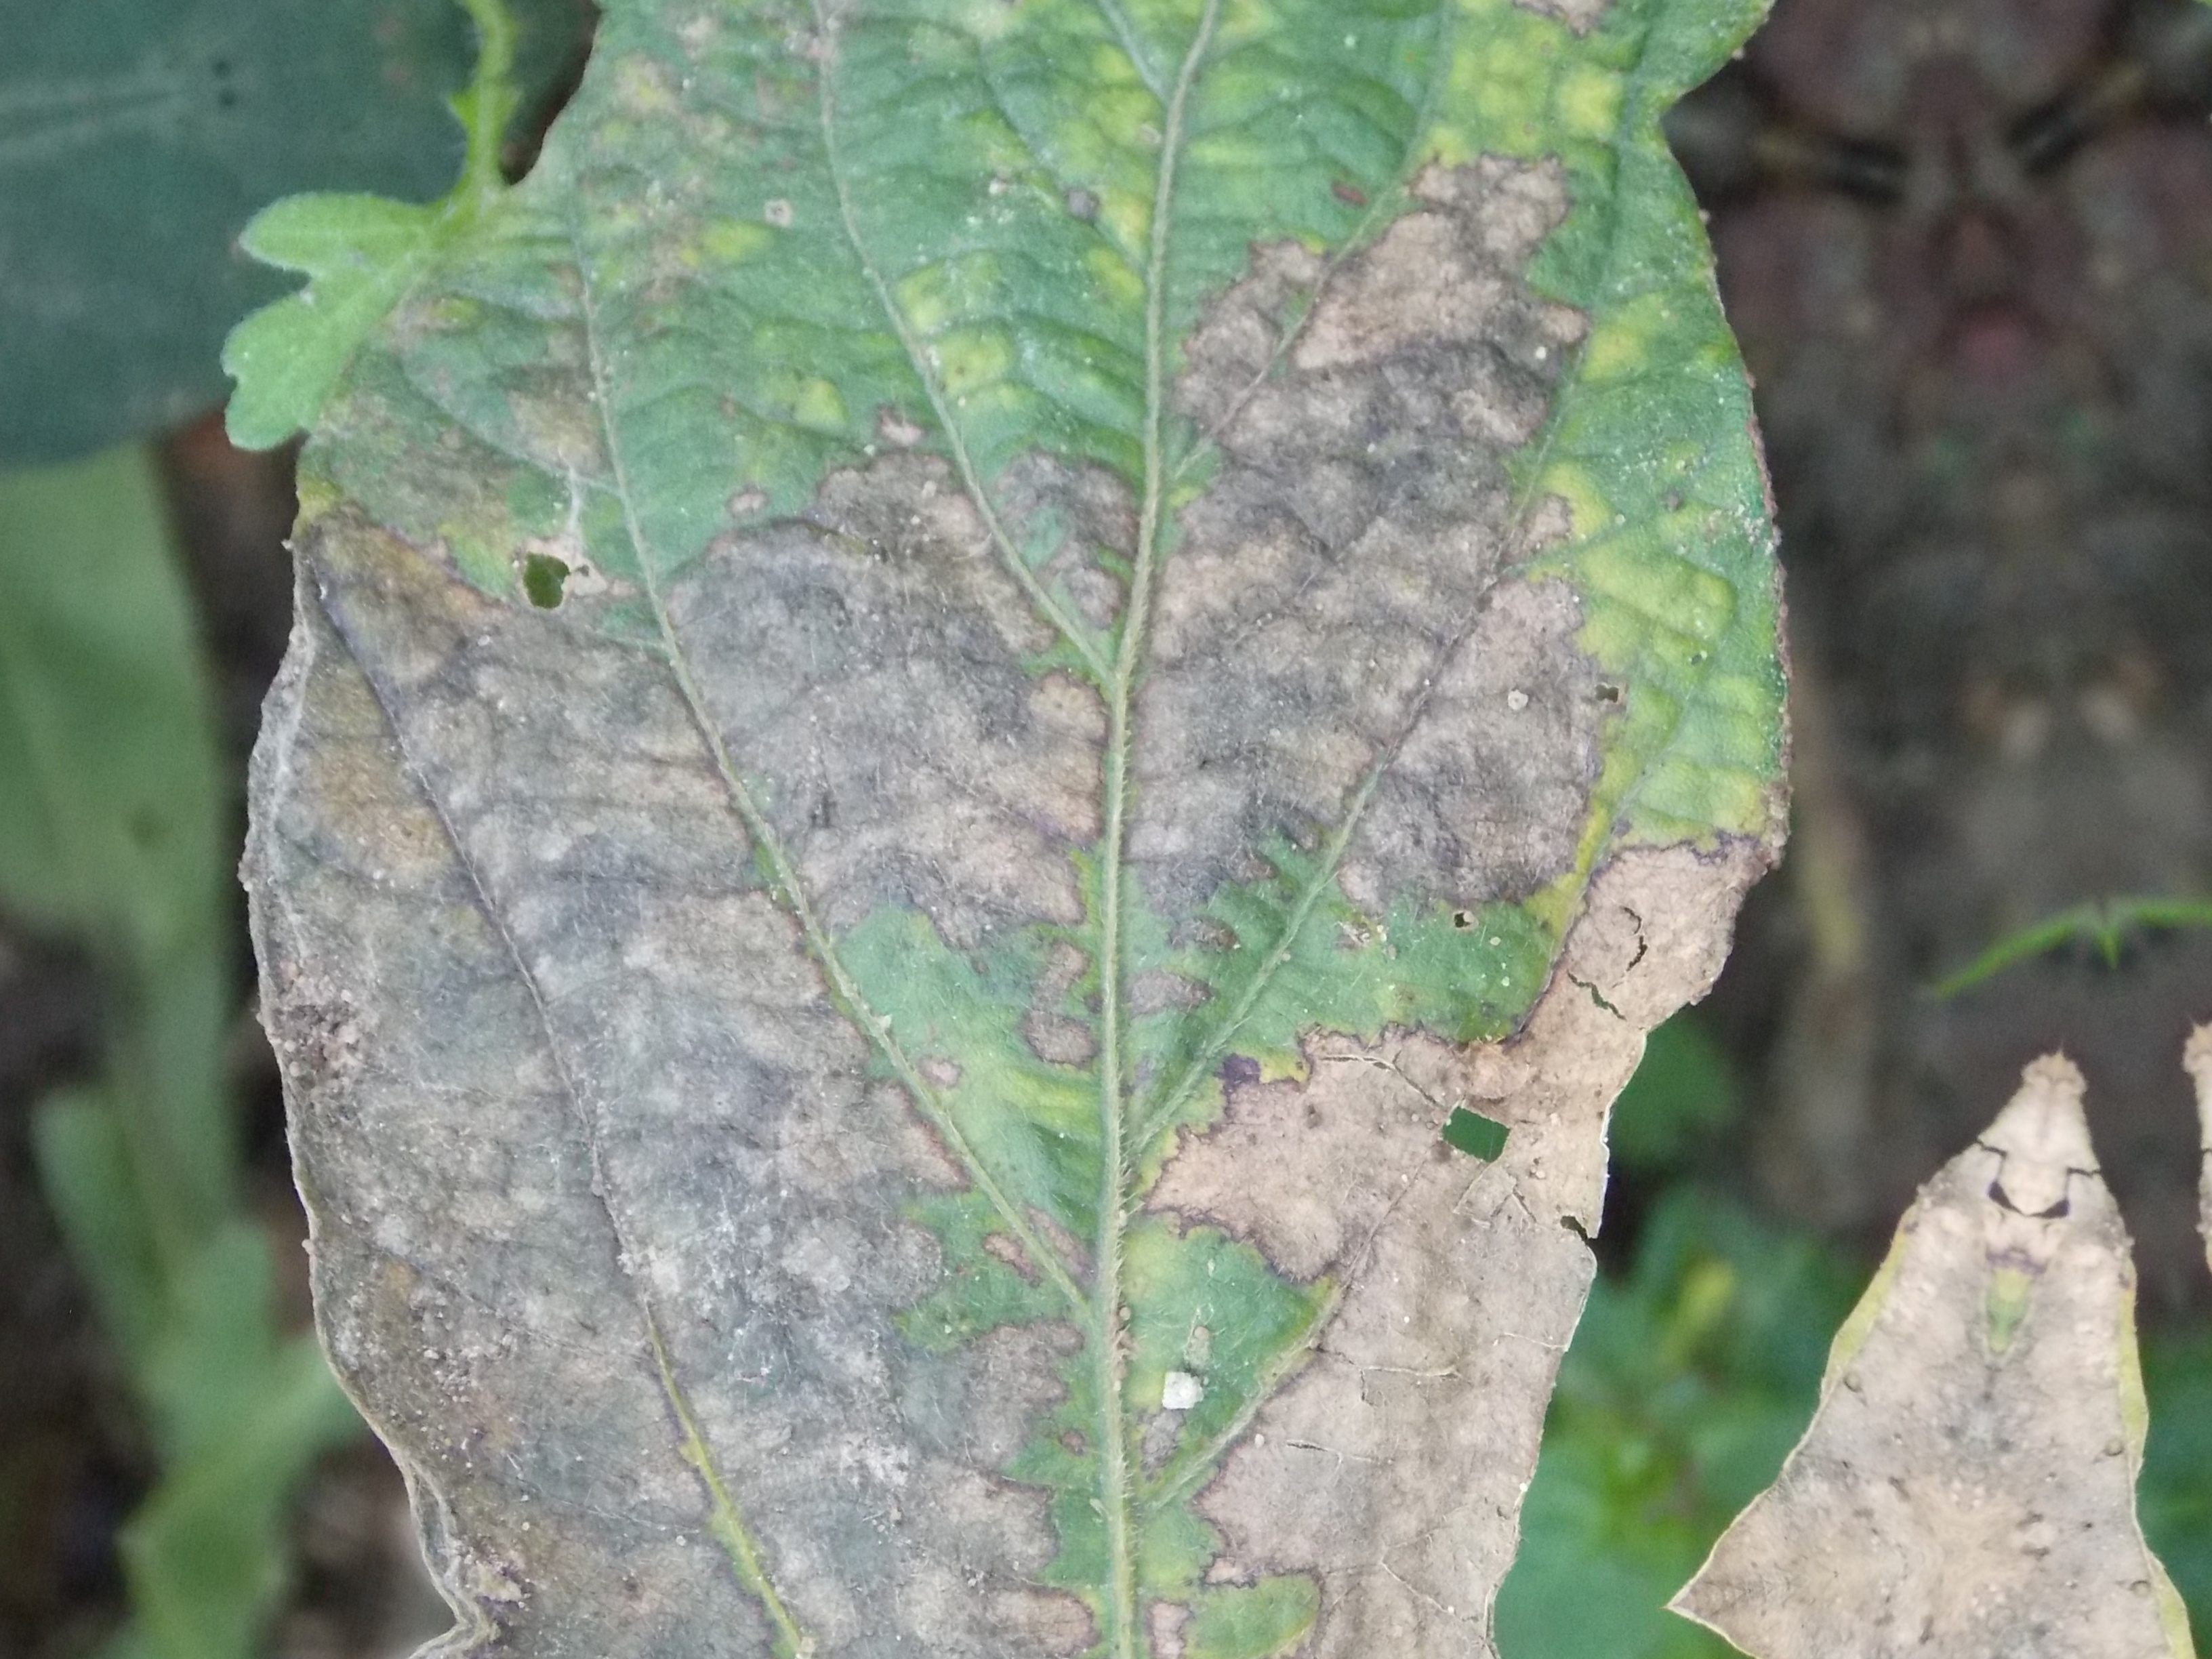
Label: Disease